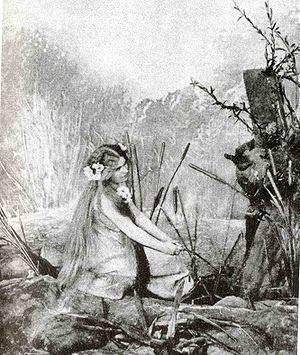
Roussalka ou Rusalka, B. 203 est l'opéra majeur d'Antonín Dvořák. Il comporte trois actes et est écrit sur un livret en tchèque de Jaroslav Kvapil.
Růžena Maturová est une soprano tchèque dont la carrière internationale a commencé à la fin des années 1880 et s'est poursuivie jusqu'à la première décennie du XXᵉ siècle.